Dean Smith Center

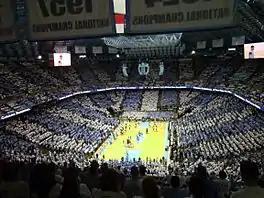
A stadium filled with people.

Typically the issue with crowd noise and involvement stems from the seating above mentioned seating arrangement issues where the lower-level seats are predominately taken up by alumni that donated to help build the arena. The student sections in the lower level often vary depending on the year, but are mainly located in the upper level, far from the court. Following the introduction of the student risers behind one basket in 2000, the crowd was louder, but due to the lack of students behind the other basket, the effect is limiting. In 2004, after the then top-ranked Connecticut Huskies were defeated by Carolina at the Dean Dome, then Huskies coach Jim Calhoun said, "I hear about the wine and cheese crowd and I don't know where the hell they are but they were not here today." After the Tar Heels defeated then top-ranked Ohio State in 2006, Buckeyes coach Thad Matta stated, "I think I've never been in a building that was as loud as that building was at times." However, the crowd still is known to be quiet and following a road loss to the Indiana Hoosiers in 2016, then coach Williams stated "Gosh. I'd like to play in front of a crowd like that in the Smith Center every night other than the frickin' Duke game."